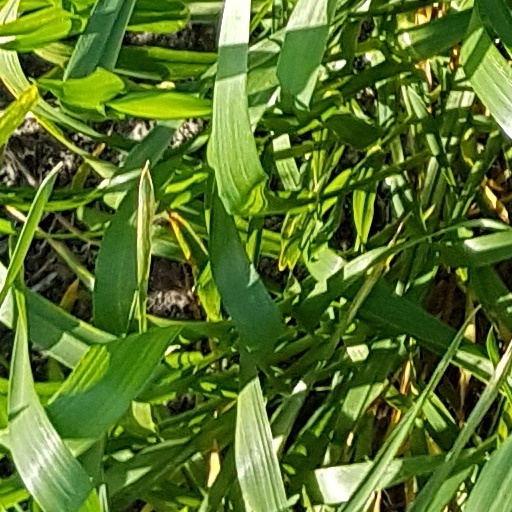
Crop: wheat